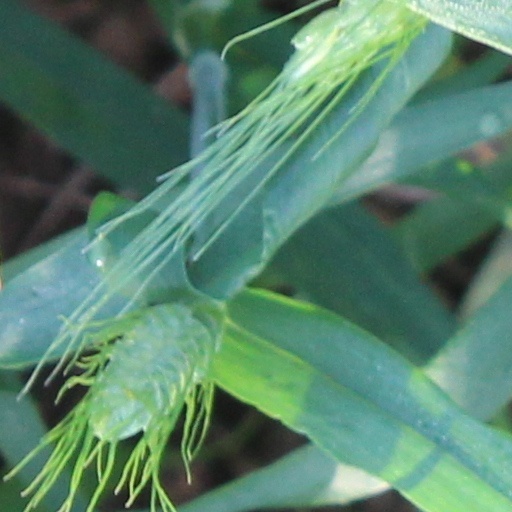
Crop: wheat